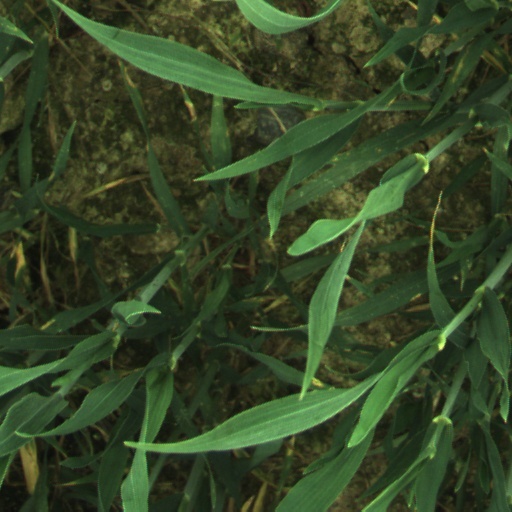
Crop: wheat